Tom Hambridge

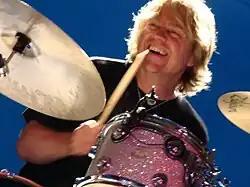
Tom Hambridge

He received his degree in Professional Music in 1983. After graduation, he worked for three years as drummer and lead singer for the blues guitarist Roy Buchanan. While working with Buchanan, Hambridge contributed as a musician on Buchanan's release, "Live: Amazing Grace". In the meantime, he formed the band "T.H. and the Wreckage". In 1988, the band released "Born to Rock," one of several independent, self-produced albums Hambridge has completed. "Born To Rock" was the first of the many Boston Music Awards he has received. In the meantime, he assisted promoters assemble backup bands for artists such as Bo Diddley, Percy Sledge, Chuck Berry, Gary Puckett, and Sha Na Na.